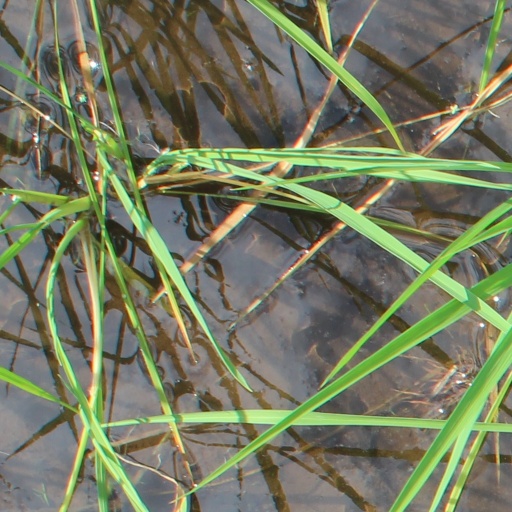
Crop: rice